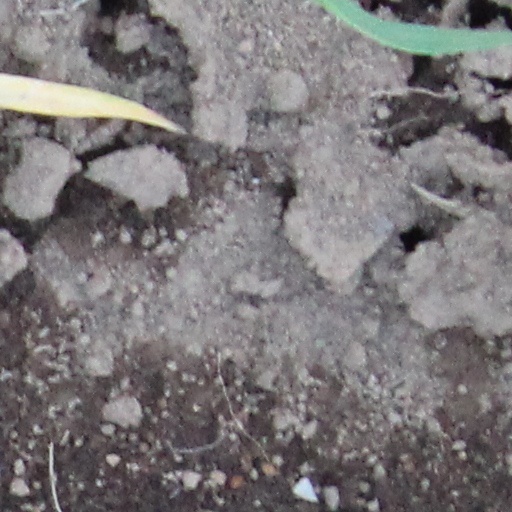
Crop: wheat